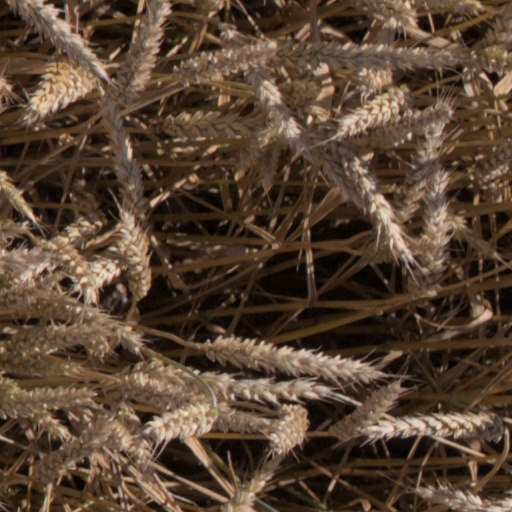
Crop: wheat